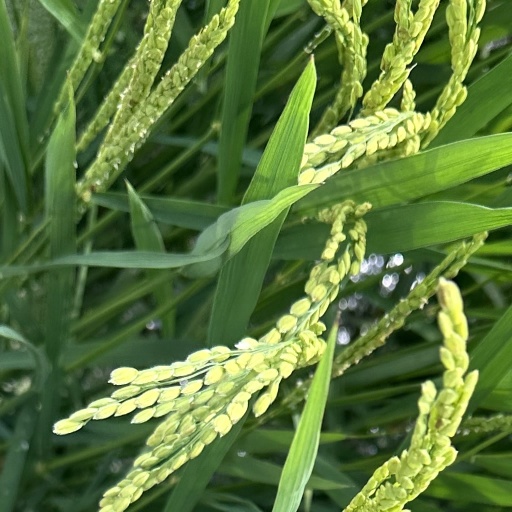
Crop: rice